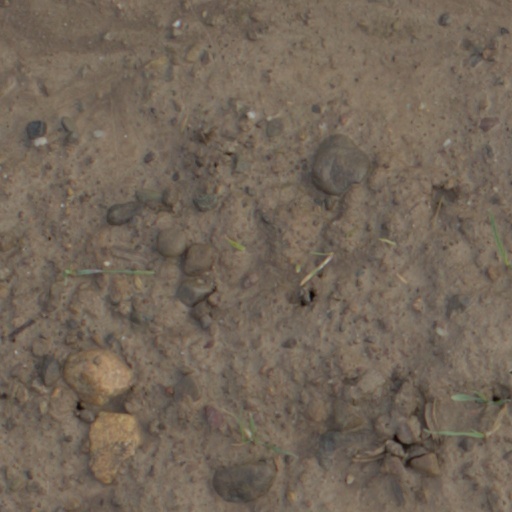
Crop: wheat